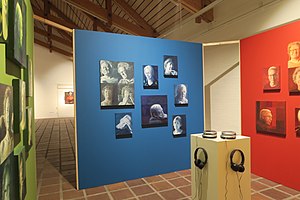
Lars Physant / Værker / Selvportræt
De fire temperamenter. Her det melankolske temperament i blåt.
Lars Christensen Physant har boet og arbejdet i Barcelona siden 1994, er en dansk maler, hvis konceptuelle udtryk har sine rødder i naturalisme og realisme. Blandt hans tidlige påvirkninger er C. W. Eckersberg, Christen Købke, J. Th. Lundbye, Wilhelm Hammershøi, Vermeer van Delft, Claude Monet og Georges Seurat'. Han er især kendt for sine kongelige portrætter og sit begreb om multiversal realisme, der kommer til udtryk på reliefstrukturer af træ.